Frances Helen Prideaux

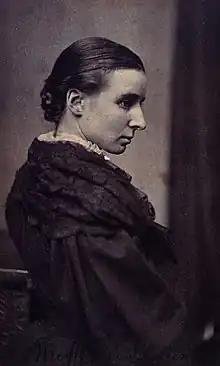
Portrait photograph of Frances Helen Prideaux taken by Frederick Hollyer and in the collection of Edward Albert Sharpey-Schafer

Frances Helen Prideaux MB BS (1858 – 29 November 1885) was a physician and "one of the most distinguished students" of the London School of Medicine for Women. Her academic and professional success caused changes in the stance of influential people who had been opposed to women in medicine.